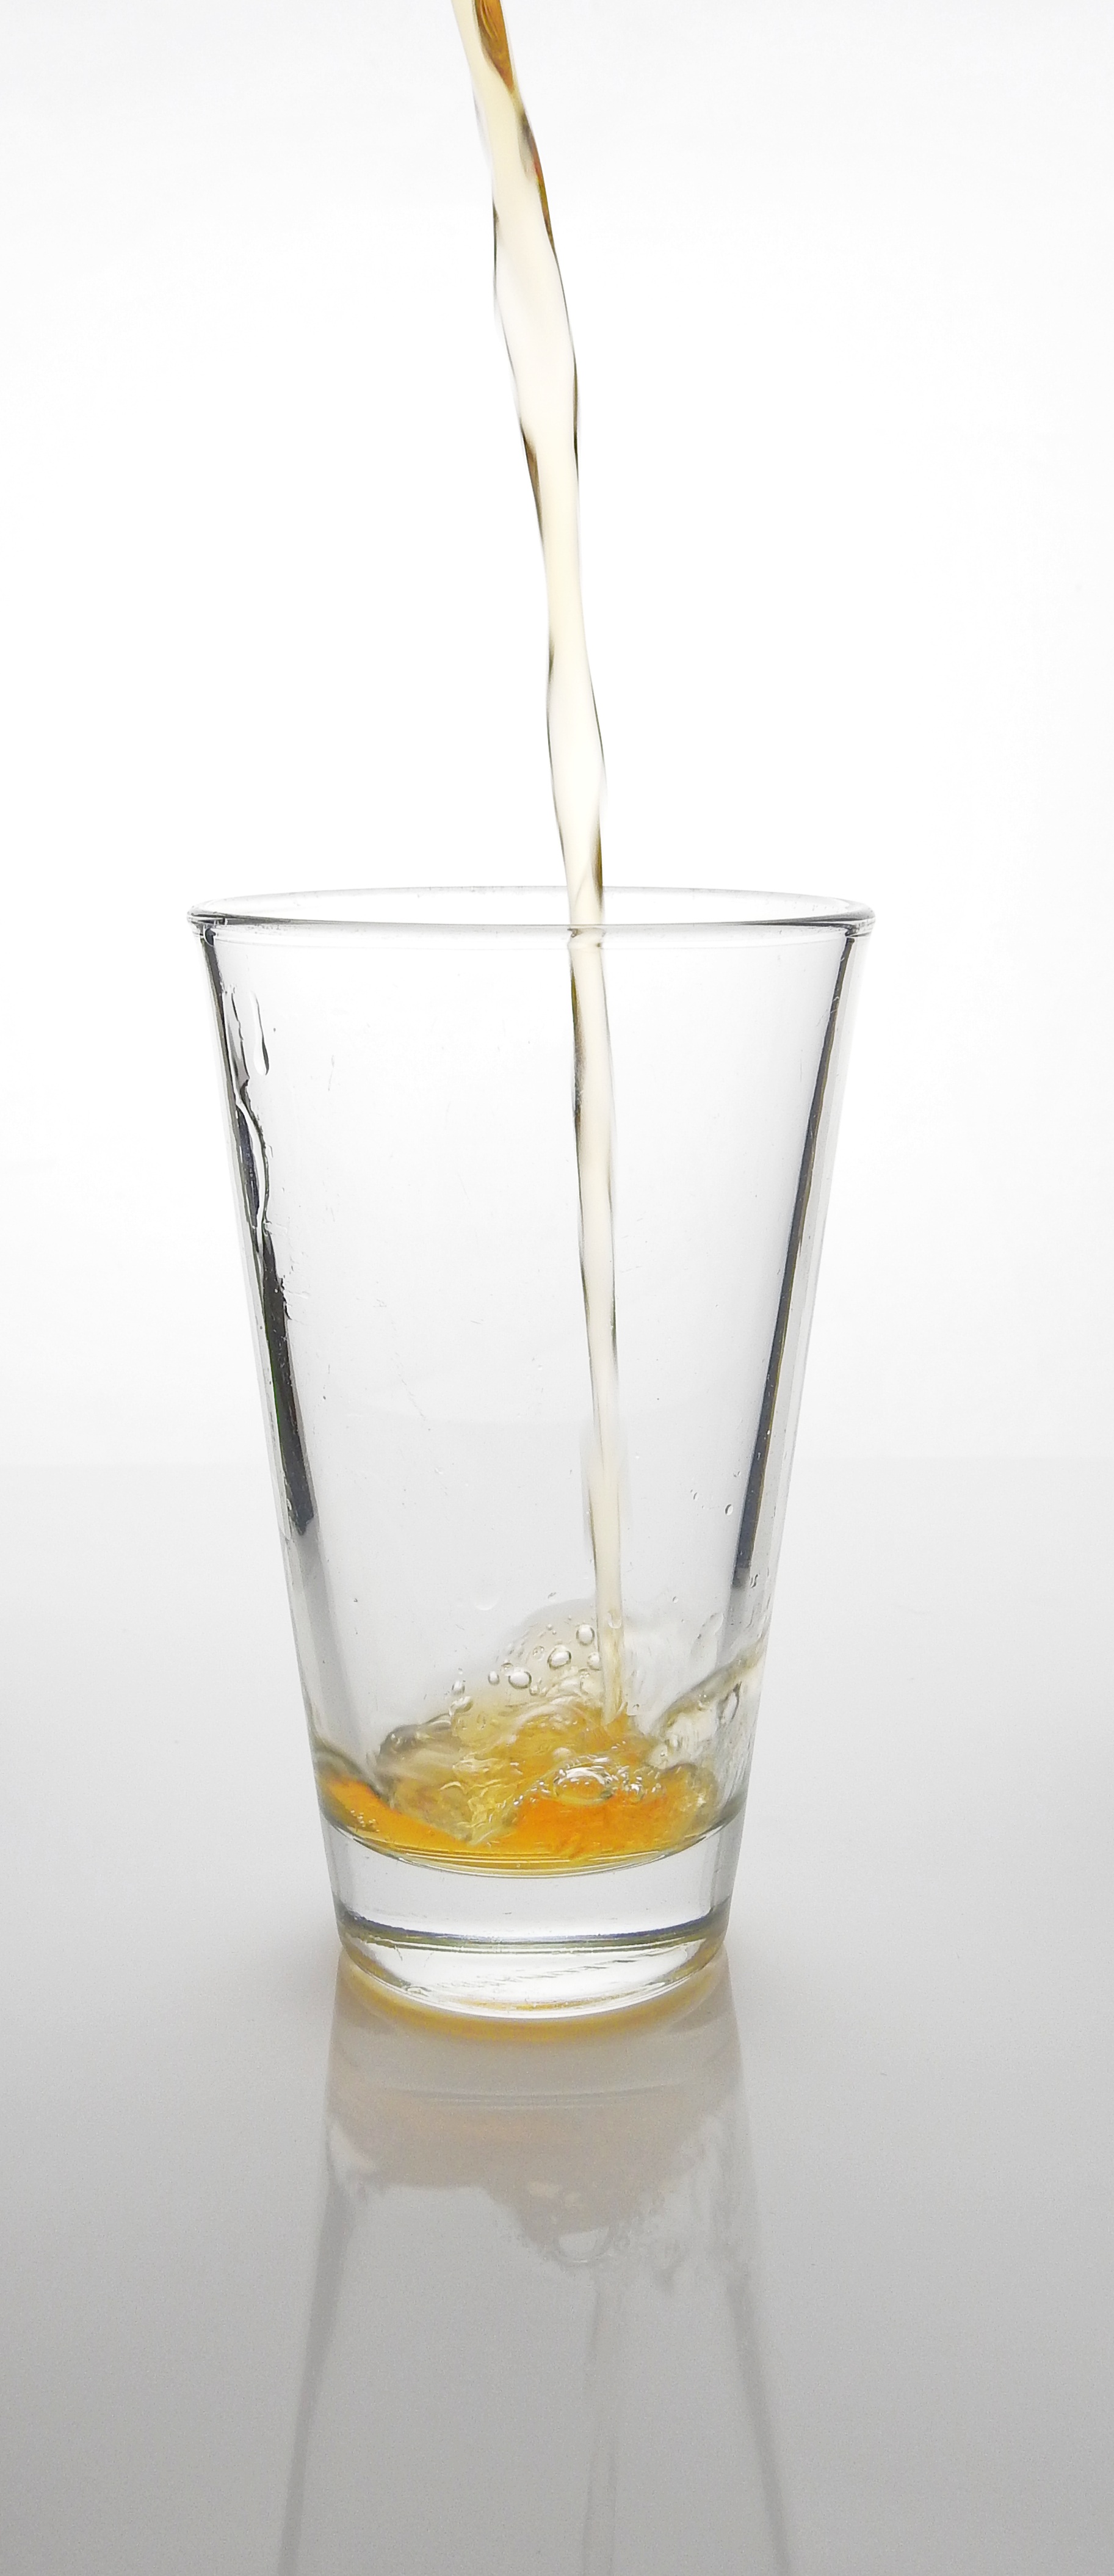
apple, glass, drink, heat, cocktail, juice, glass bottle, refreshment, thirst, tee, liqueur, vitamins, most, thirst quencher, alcoholic beverage, fruit juice, beer glass, ice tea, apple juice, distilled beverage, champagne stemware